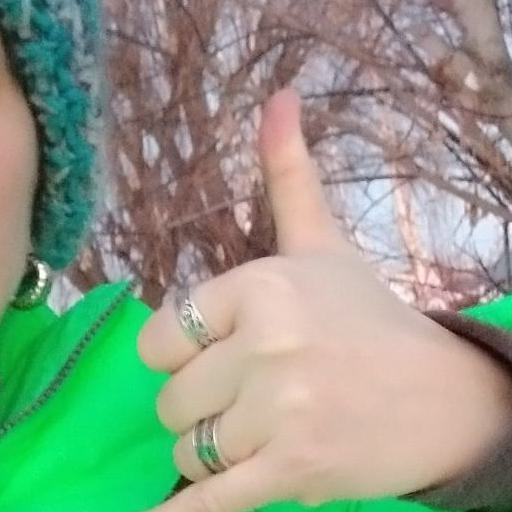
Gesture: call